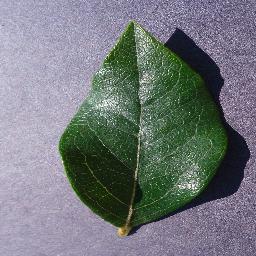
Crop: blueberry
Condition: healthy